List of sustainable buildings in Australia

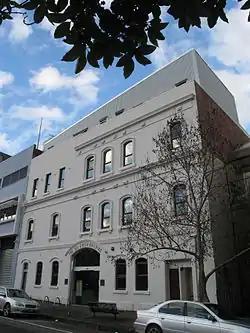
The historically preserved facade of the 60L Green Building in Melbourne

Melbourne is a major centre for culture, architecture, sustainability and the environment in Australia, it has been home to many examples of green buildings and sustainable development since the 1970s, such as the CERES Community Environment Park, which continues to this day.